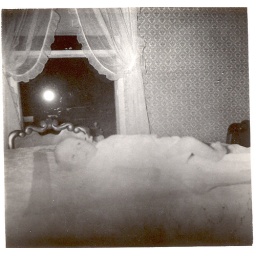
Charles Edward Chamberlin at home in Humboldt on the dining room table. (Katharyn Chamberlin Daniel has the table as of 2007.)